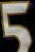
Number: 5